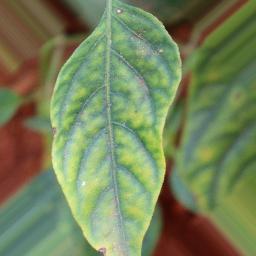
Label: nutritional